Macchi M.33

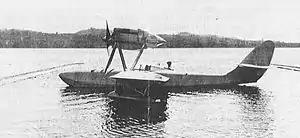

The Macchi M.33 was an Italian racing flying boat which competed in the 1925 Schneider Trophy race.